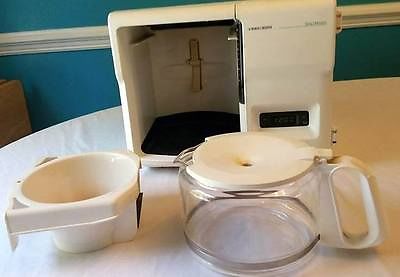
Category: coffee maker